Léon Bouly

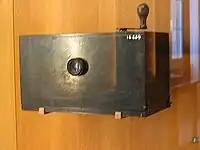
Bouly device at CNAM

This device is able to both shoot and project film. It uses a sensitive film without perforations and all principles required by cinematography are available: most notably, the film's jerky movement through the camera's gate is synchronized with the shutter. Two of these devices are conserved in the French Conservatoire National des Arts et Métiers.